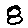
Label: 8